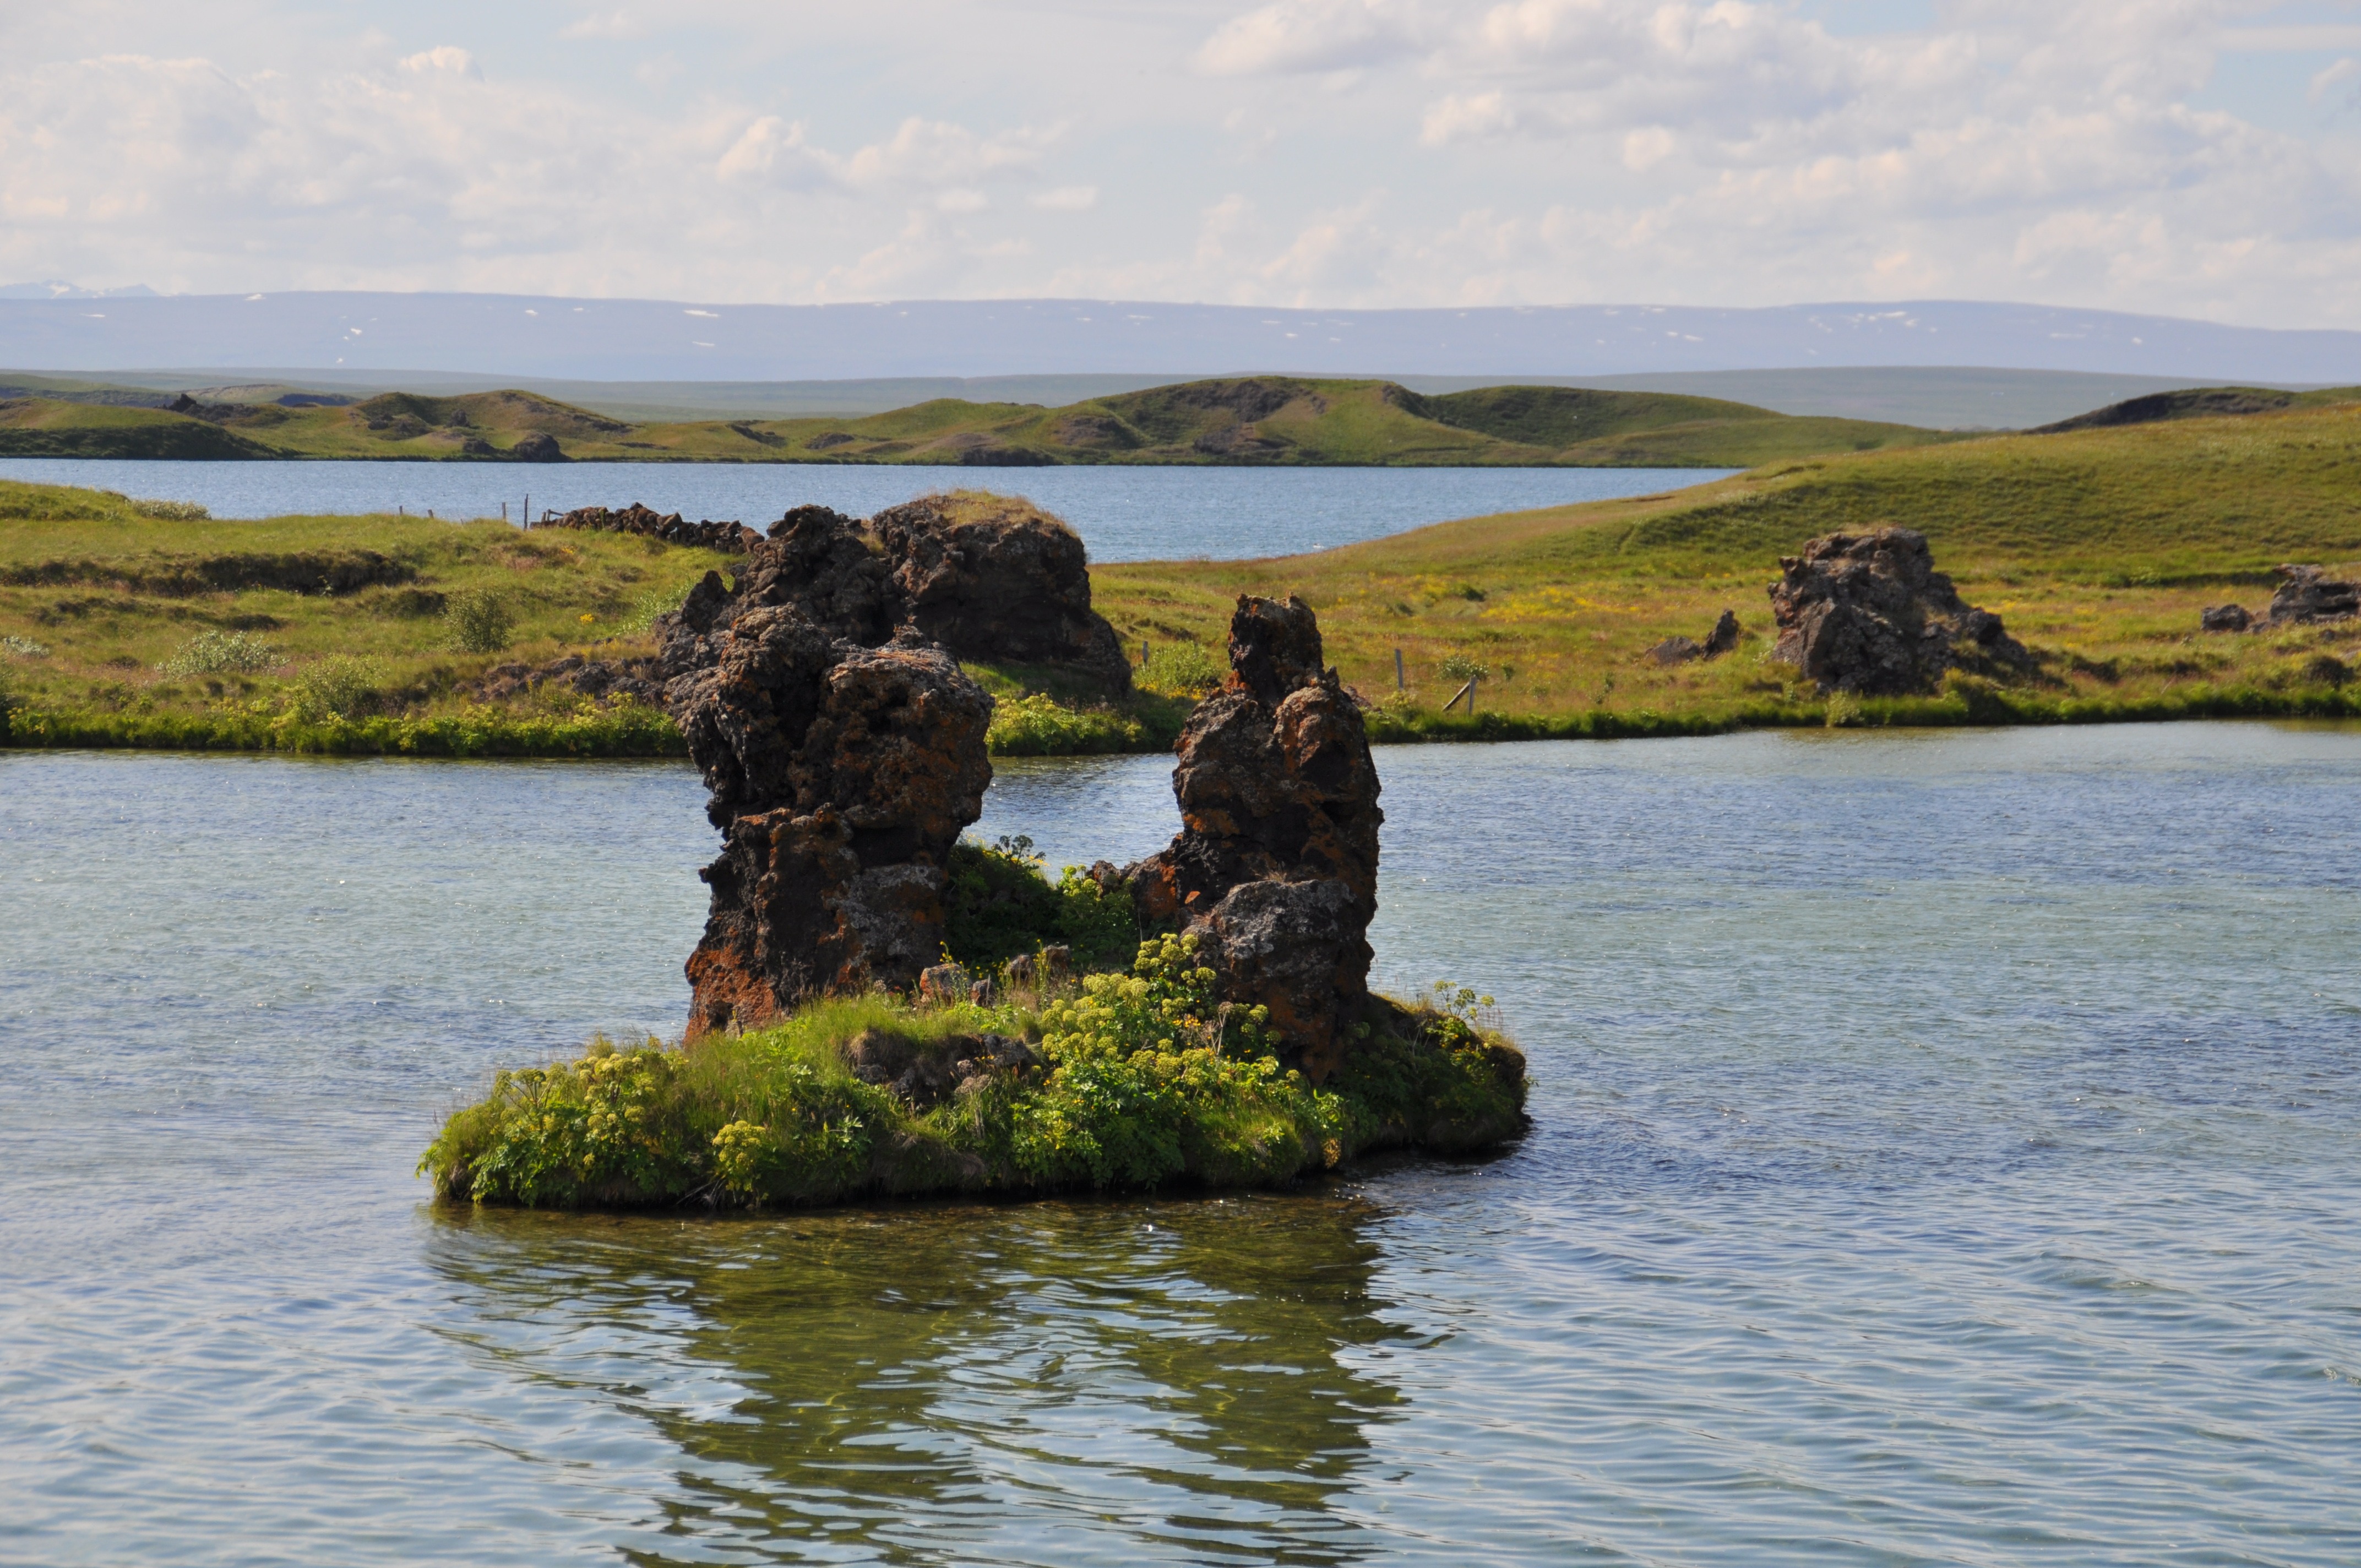
landscape, sea, water, nature, rock, marsh, wilderness, shore, lake, river, pond, idyllic, bay, iceland, rest, reservoir, stones, picturesque, wetland, loch, h f i